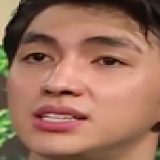
diễn viên Bình An